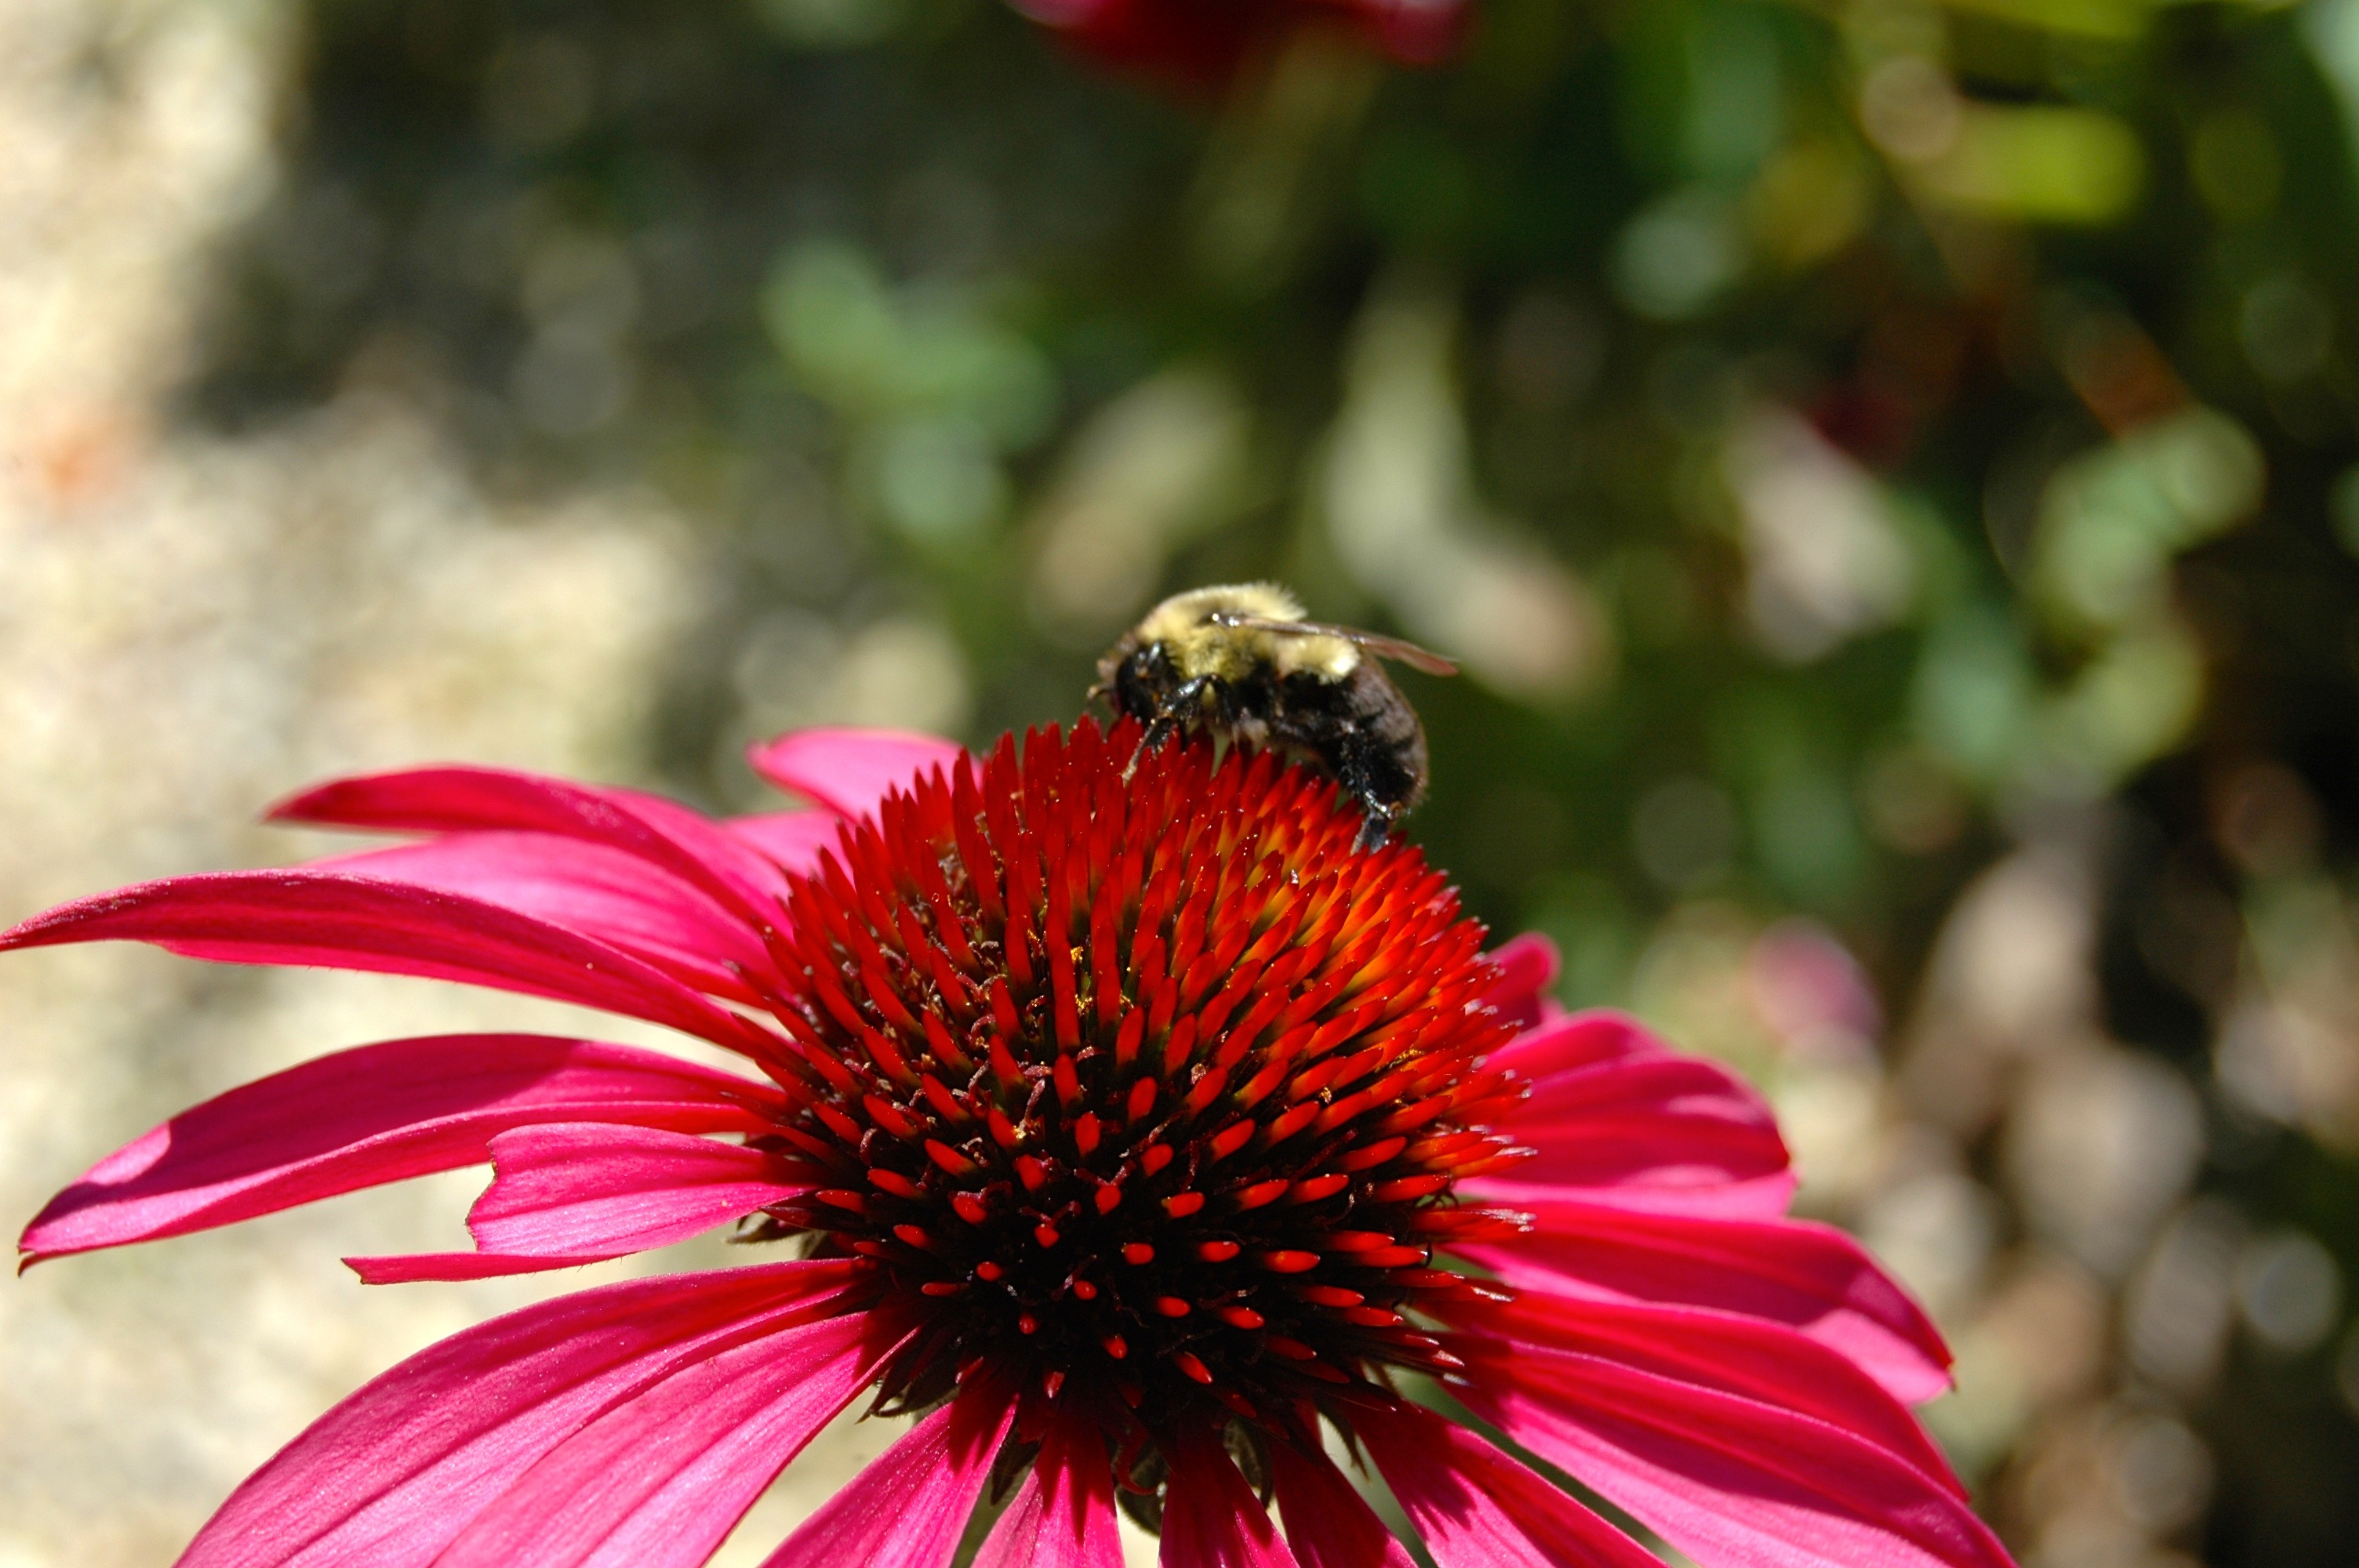
plant, flower, petal, bloom, floral, pollen, spring, red, insect, botany, pink, flora, perennial, fauna, invertebrate, close up, bee, coneflower, bumble bee, nectar, pollinating, macro photography, flowering plant, daisy family, land plant